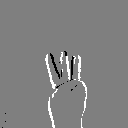
ASL letter: w